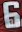
Number: 6